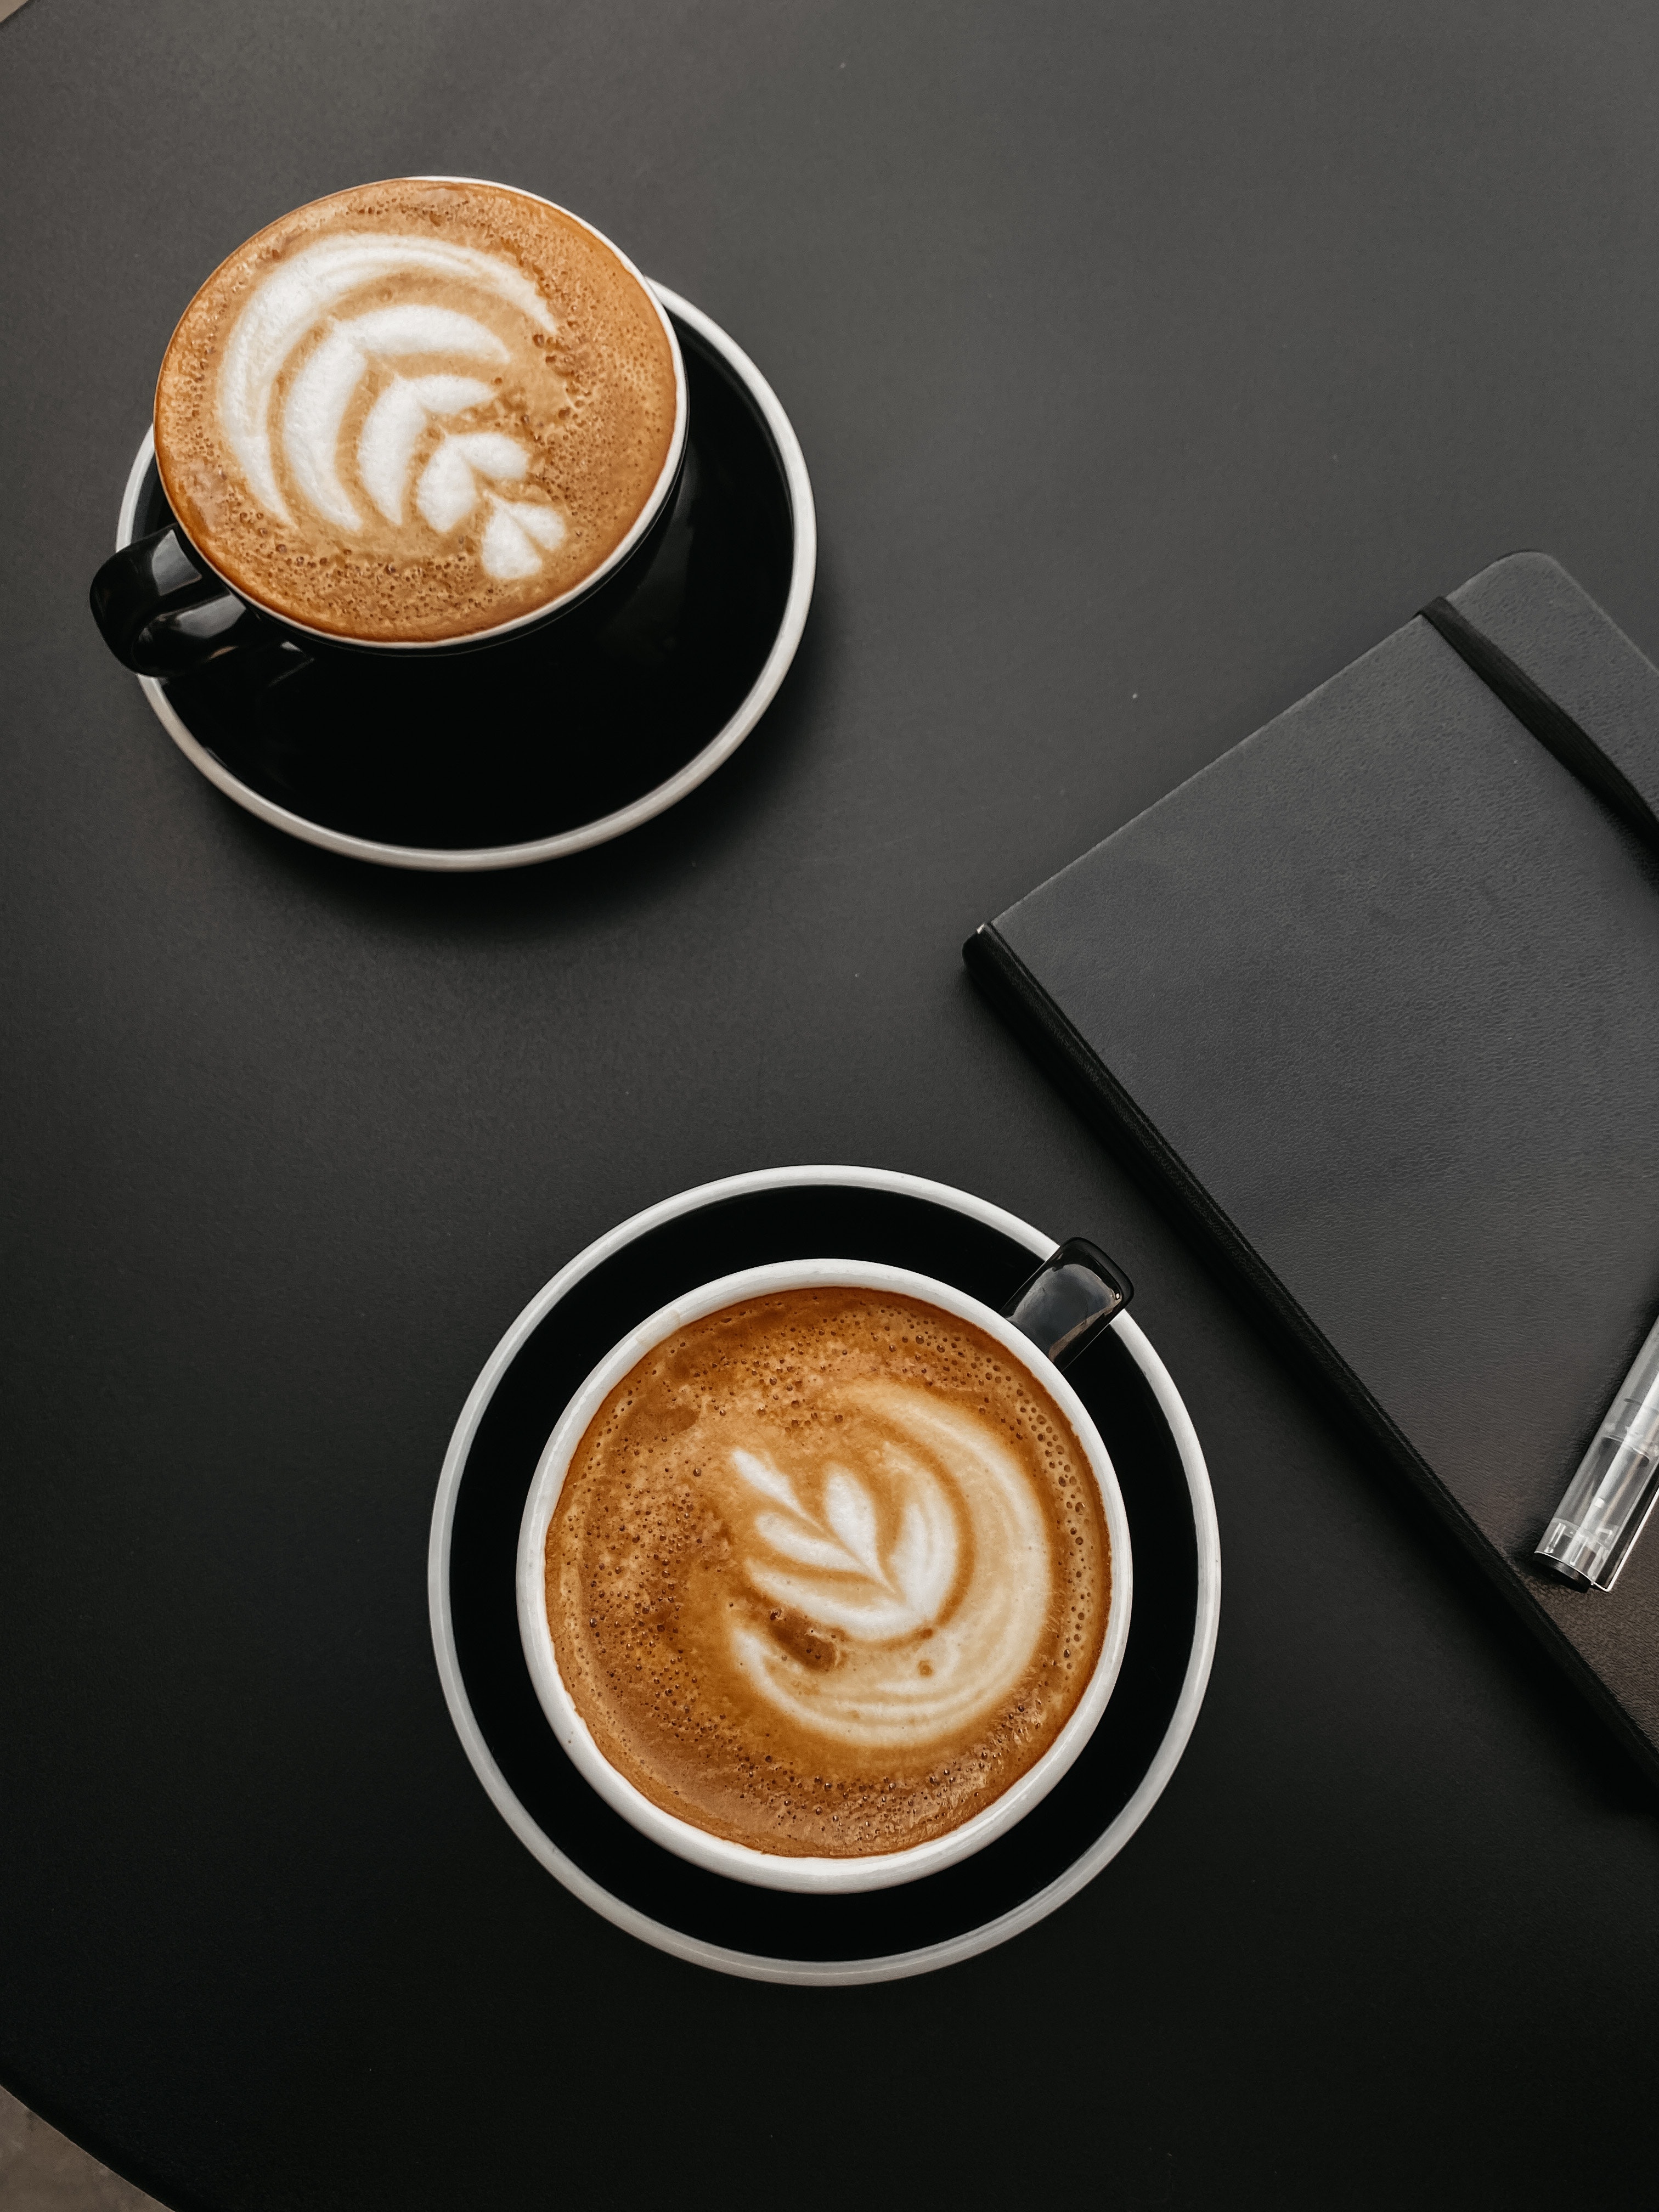
food, tableware, Espressino, coffee cup, drinkware, wiener melange, flat white, cortado, Single origin coffee, dishware, latte, coffee, cup, Java coffee, cuban espresso, caff macchiato, cappuccino, coffee milk, serveware, ingredient, saucer, cafe au lait, plate, white coffee, teacup, drink, wood, cuisine, espresso, ristretto, dish, kitchen utensil, mocaccino, non alcoholic beverage, sweetness, babycino, circle, dairy, caff americano, table, yuanyang, milk, marocchino, cutlery, dandelion coffee, caffeine, cream, baking, mug, dessert, cafe, icing, instant coffee, still life photography, Kapeng barako, ipoh white coffee, porcelain